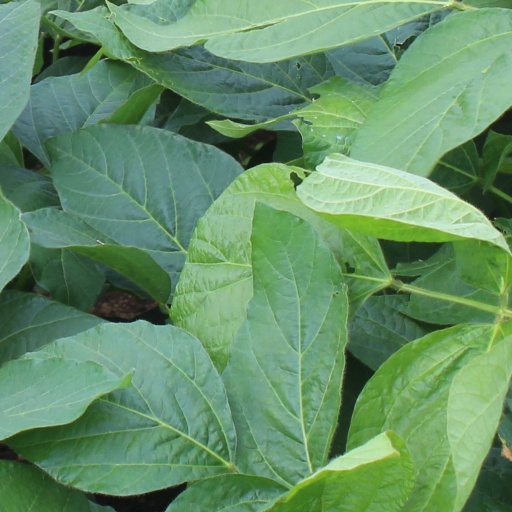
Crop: soybean